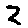
Label: 2